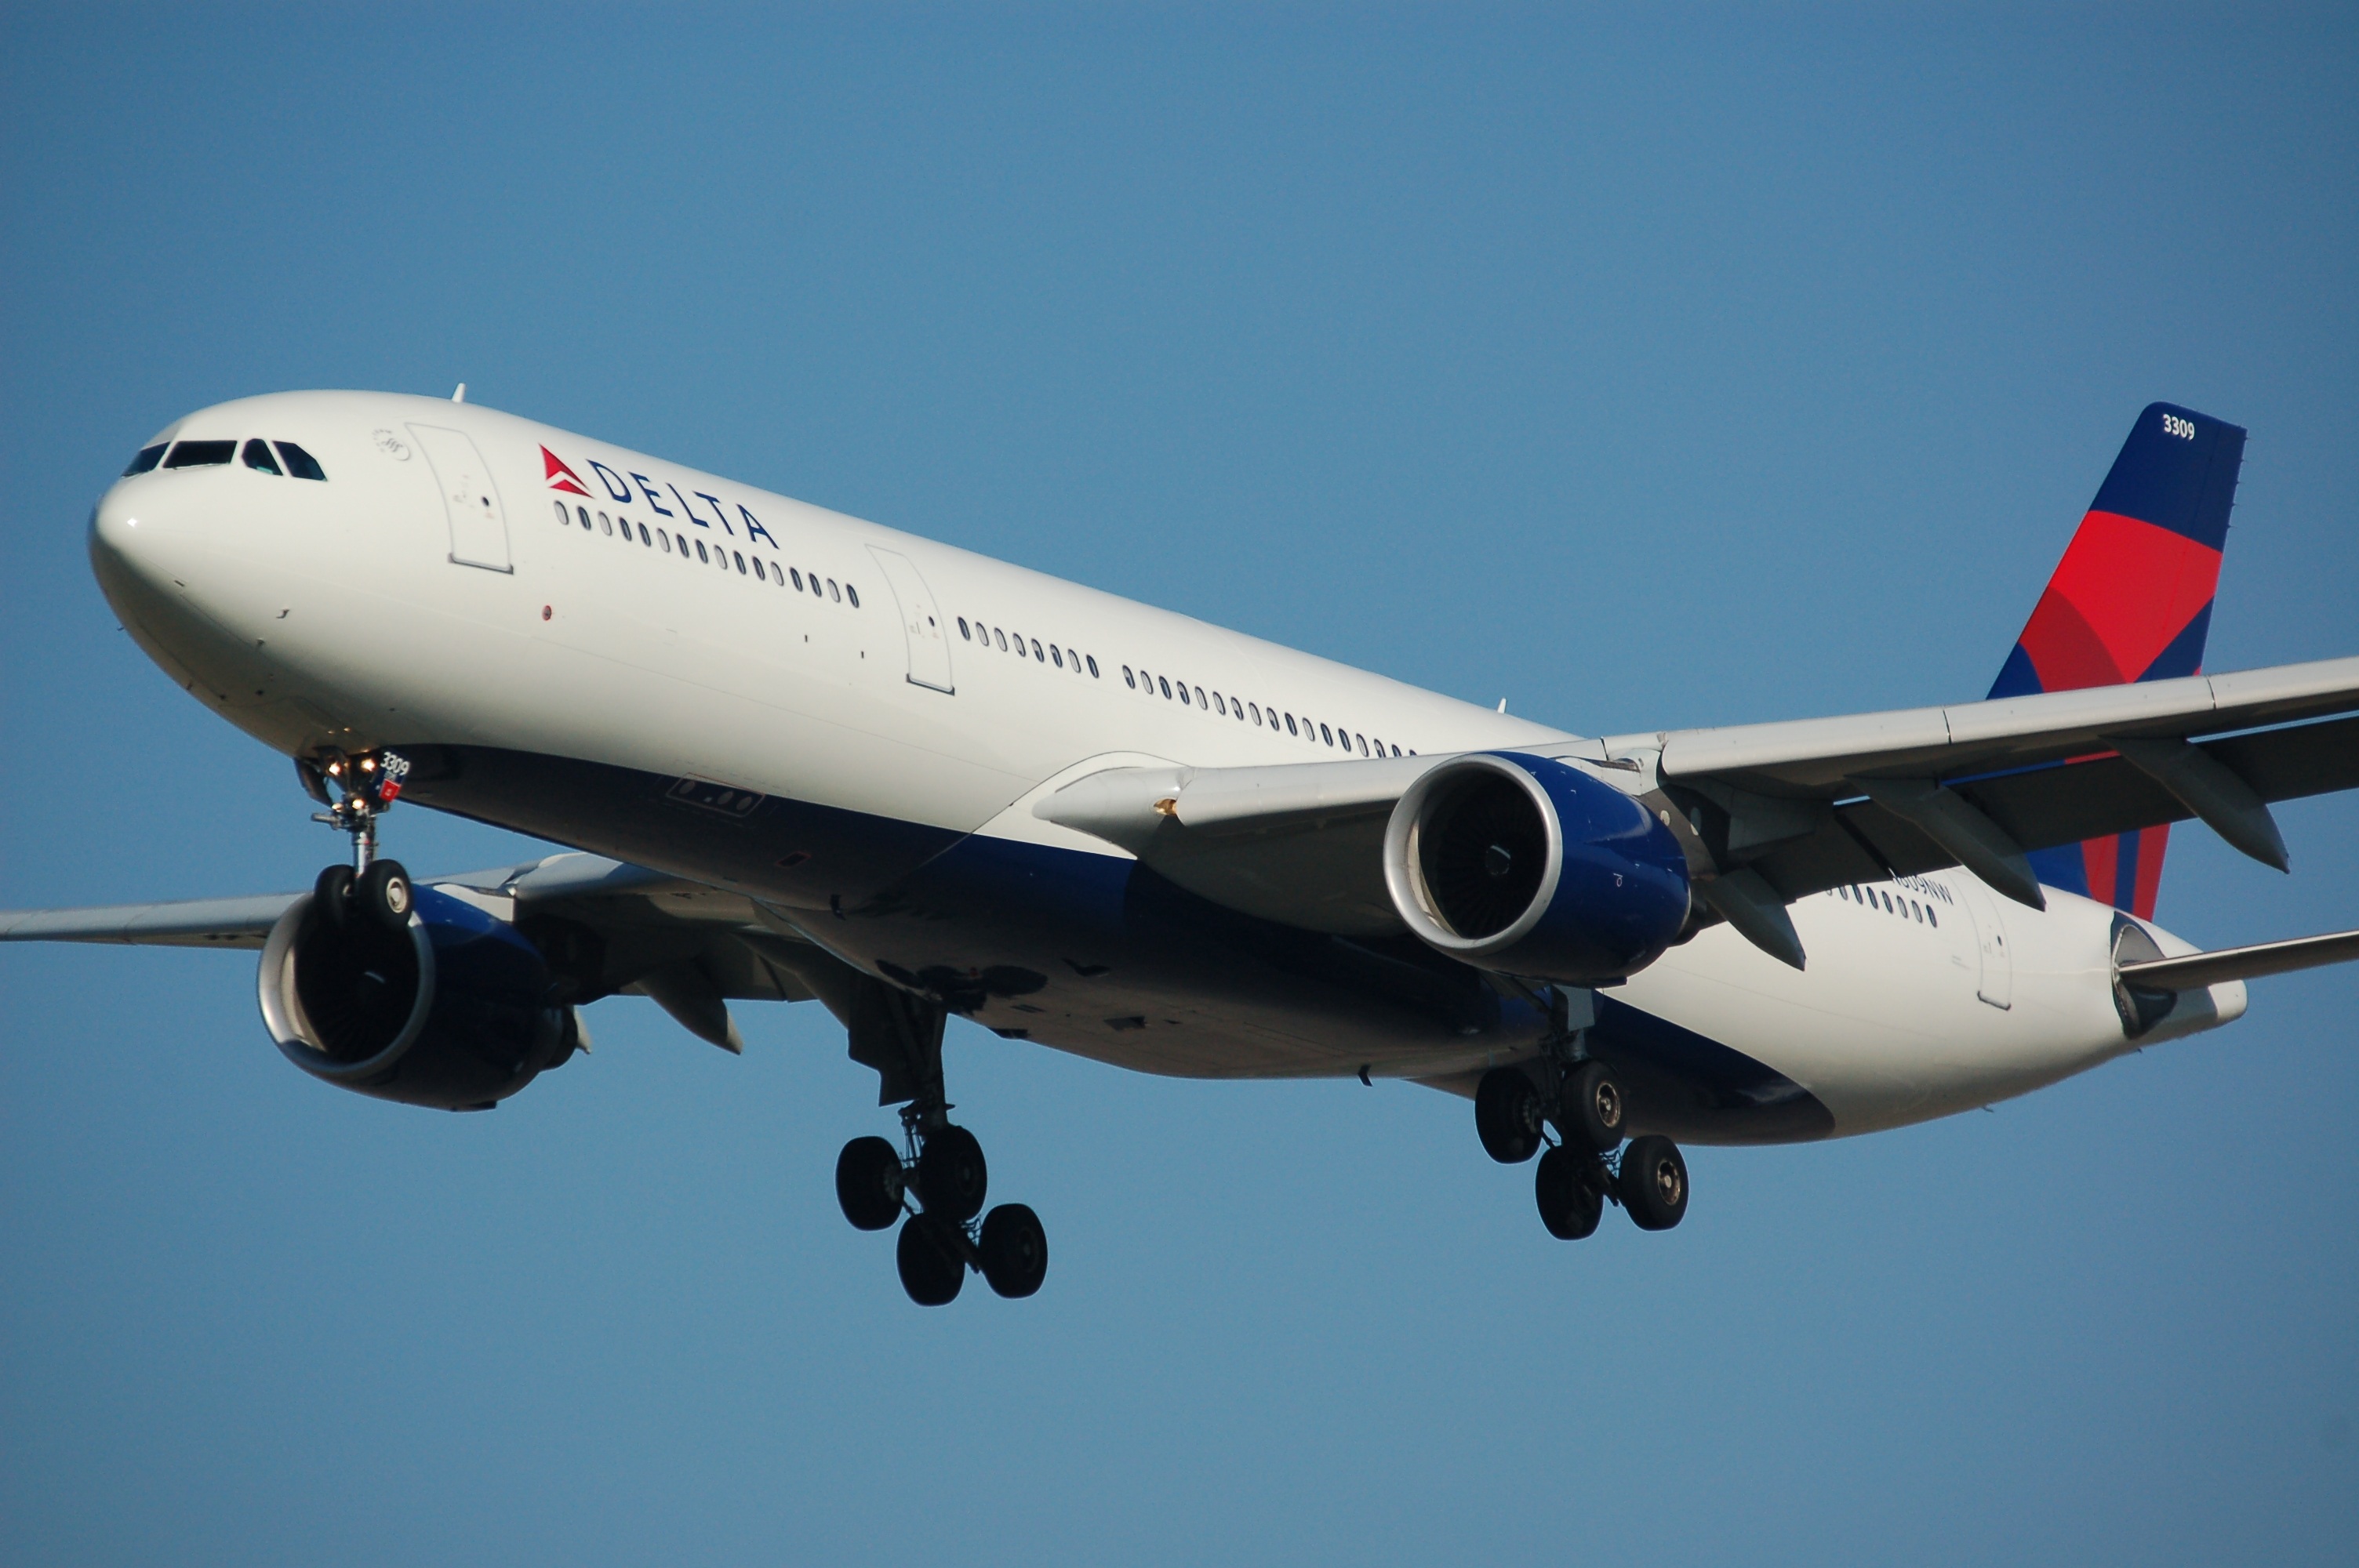
wing, fly, airplane, aircraft, jet, vehicle, airline, aviation, flight, passengers, airliner, commercial, airbus, takeoff, jet aircraft, airbus a330, boeing 777, boeing 767, airbus a380, air travel, boeing 757, atmosphere of earth, wide body aircraft, narrow body aircraft, aerospace engineering, airbus a320 family, delta airlines